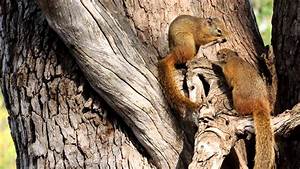
Label: squirrel